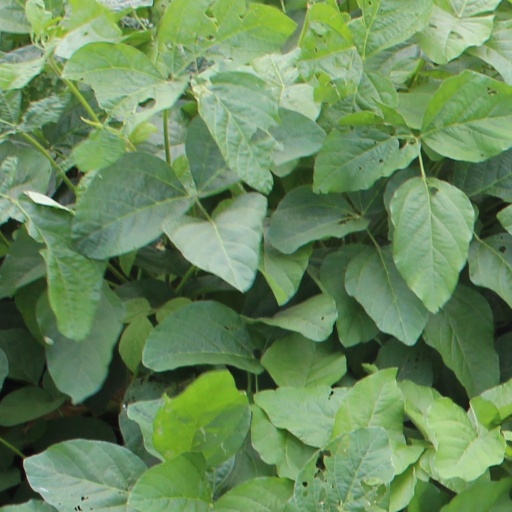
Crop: soybean